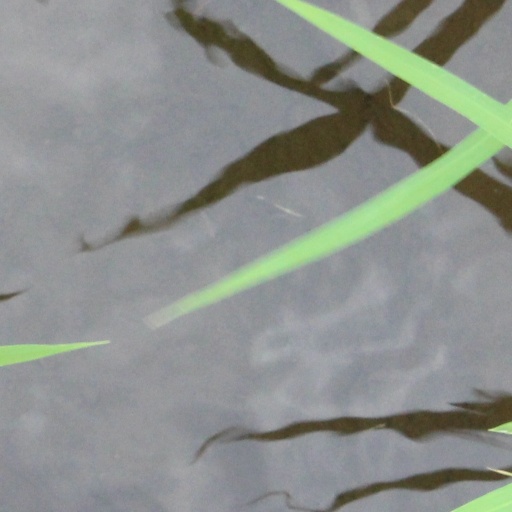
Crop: rice